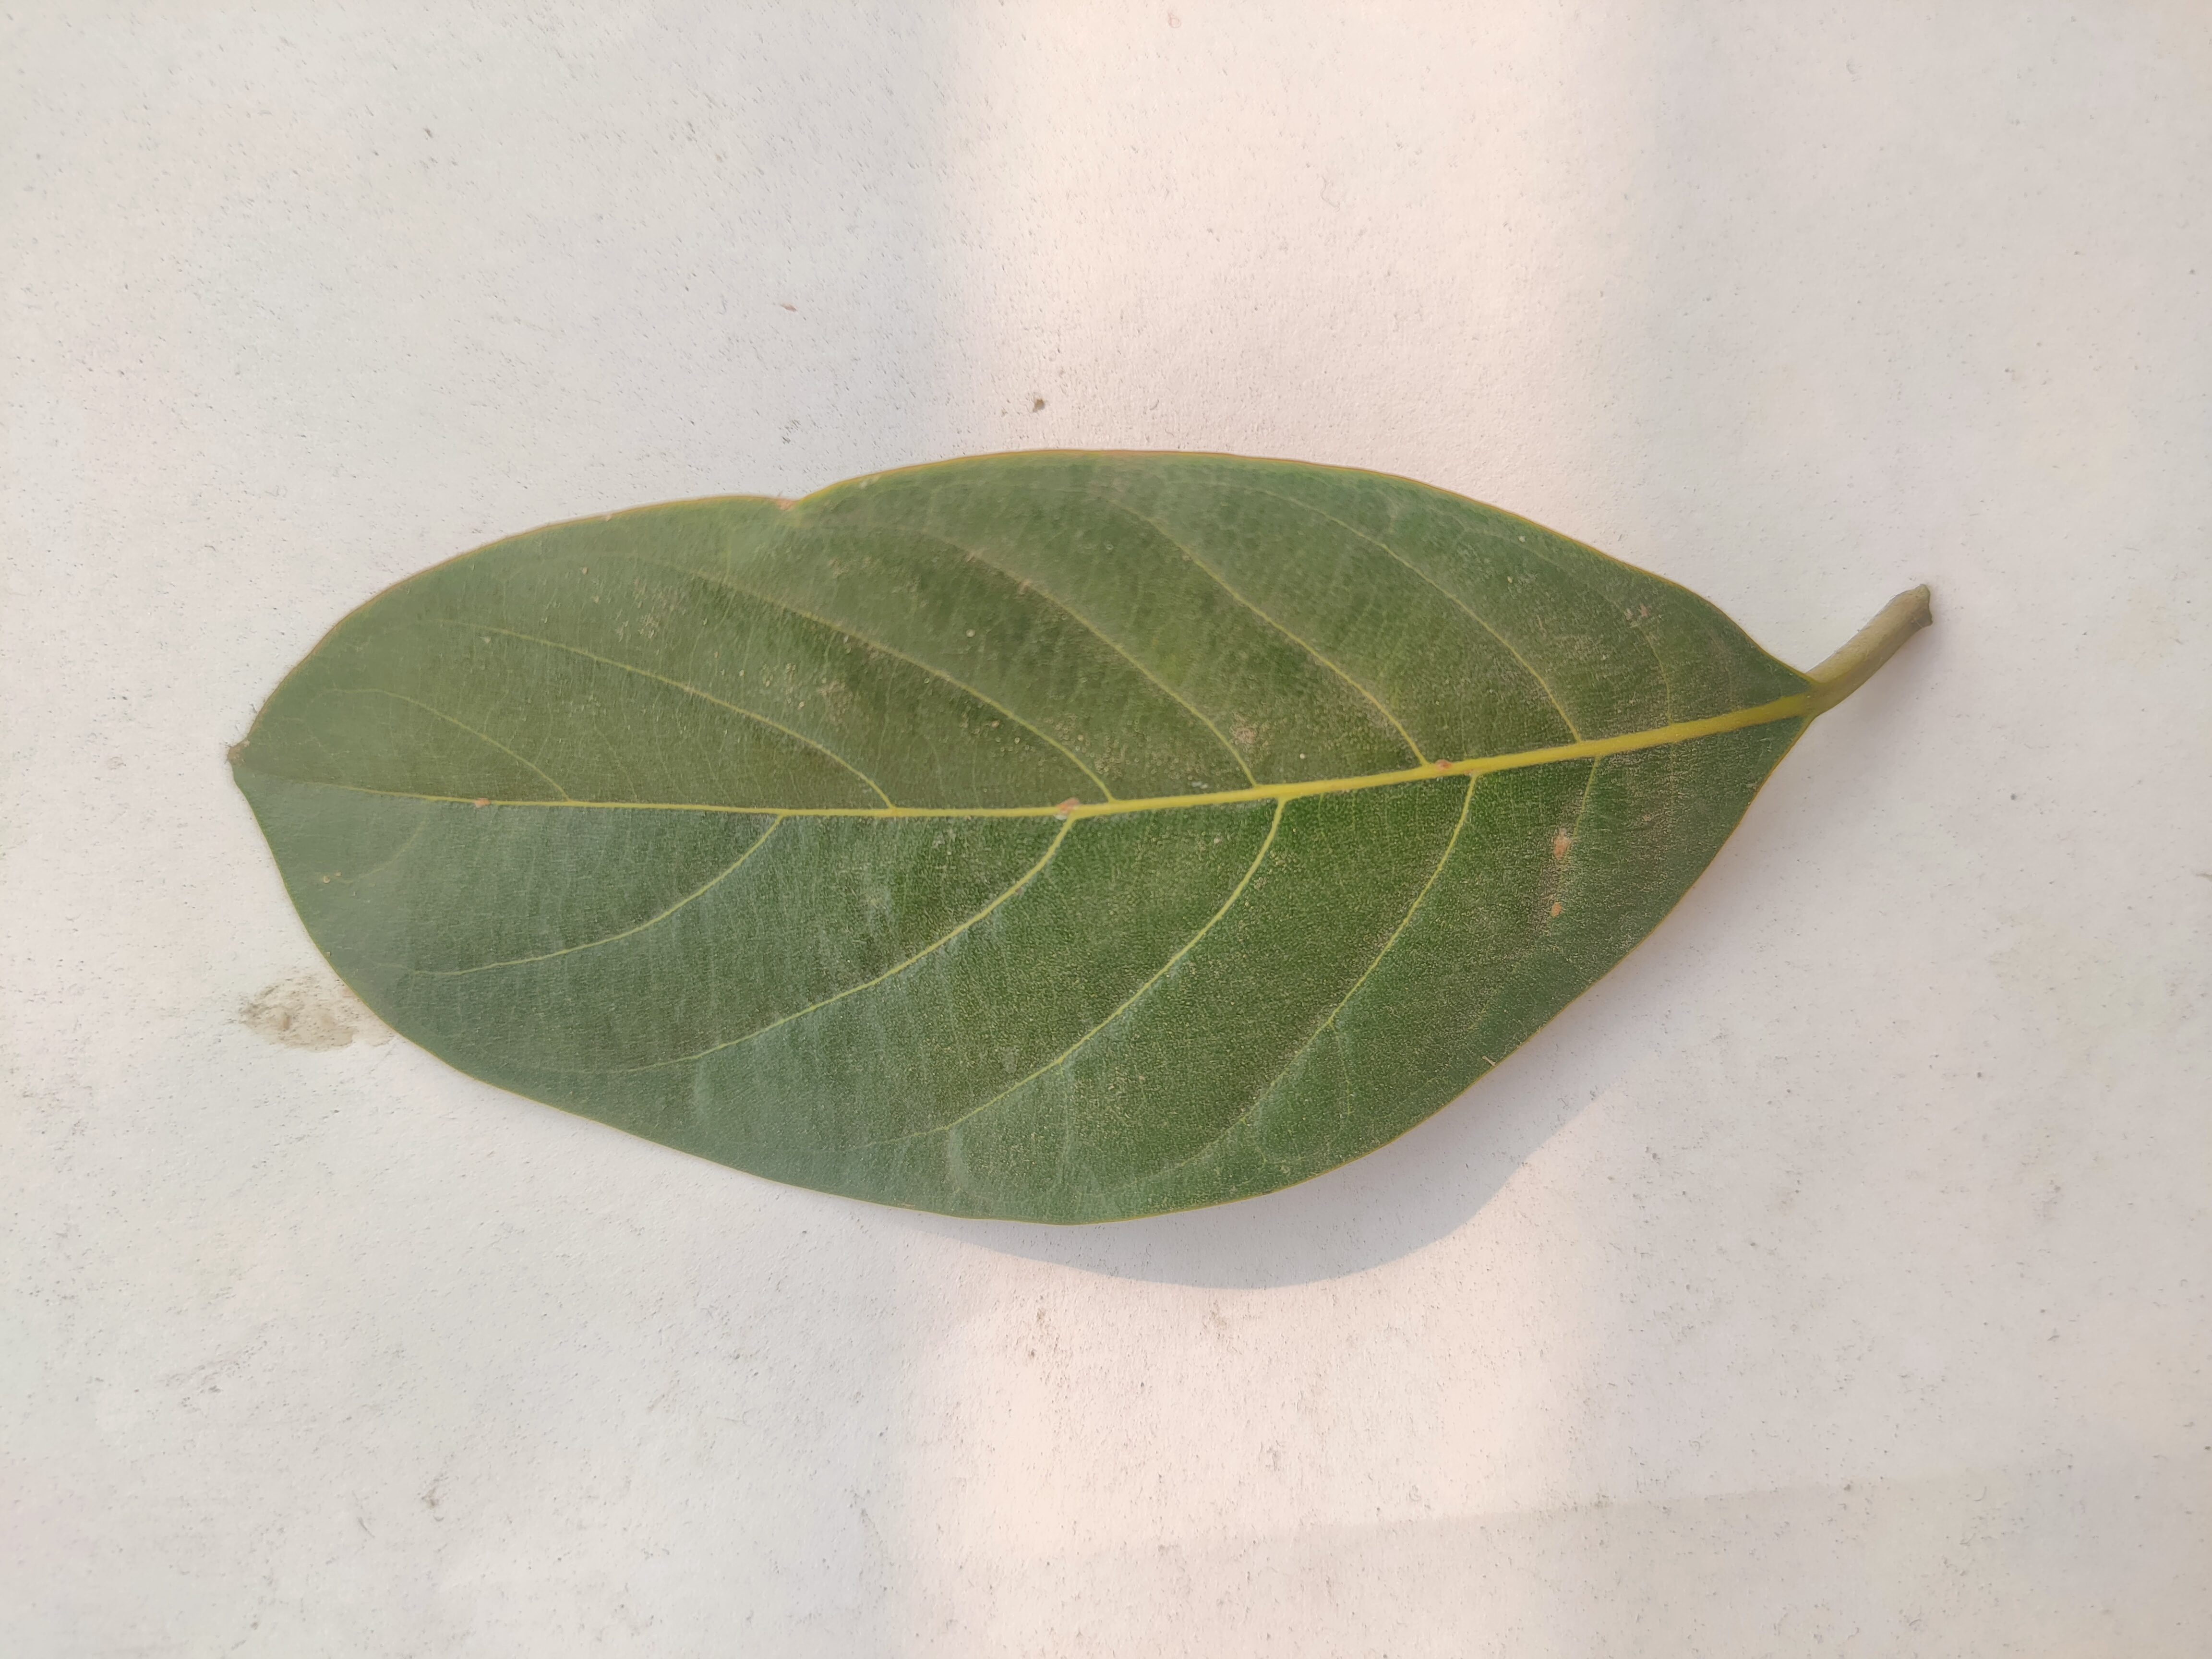
Leaf variety: Jackfruit